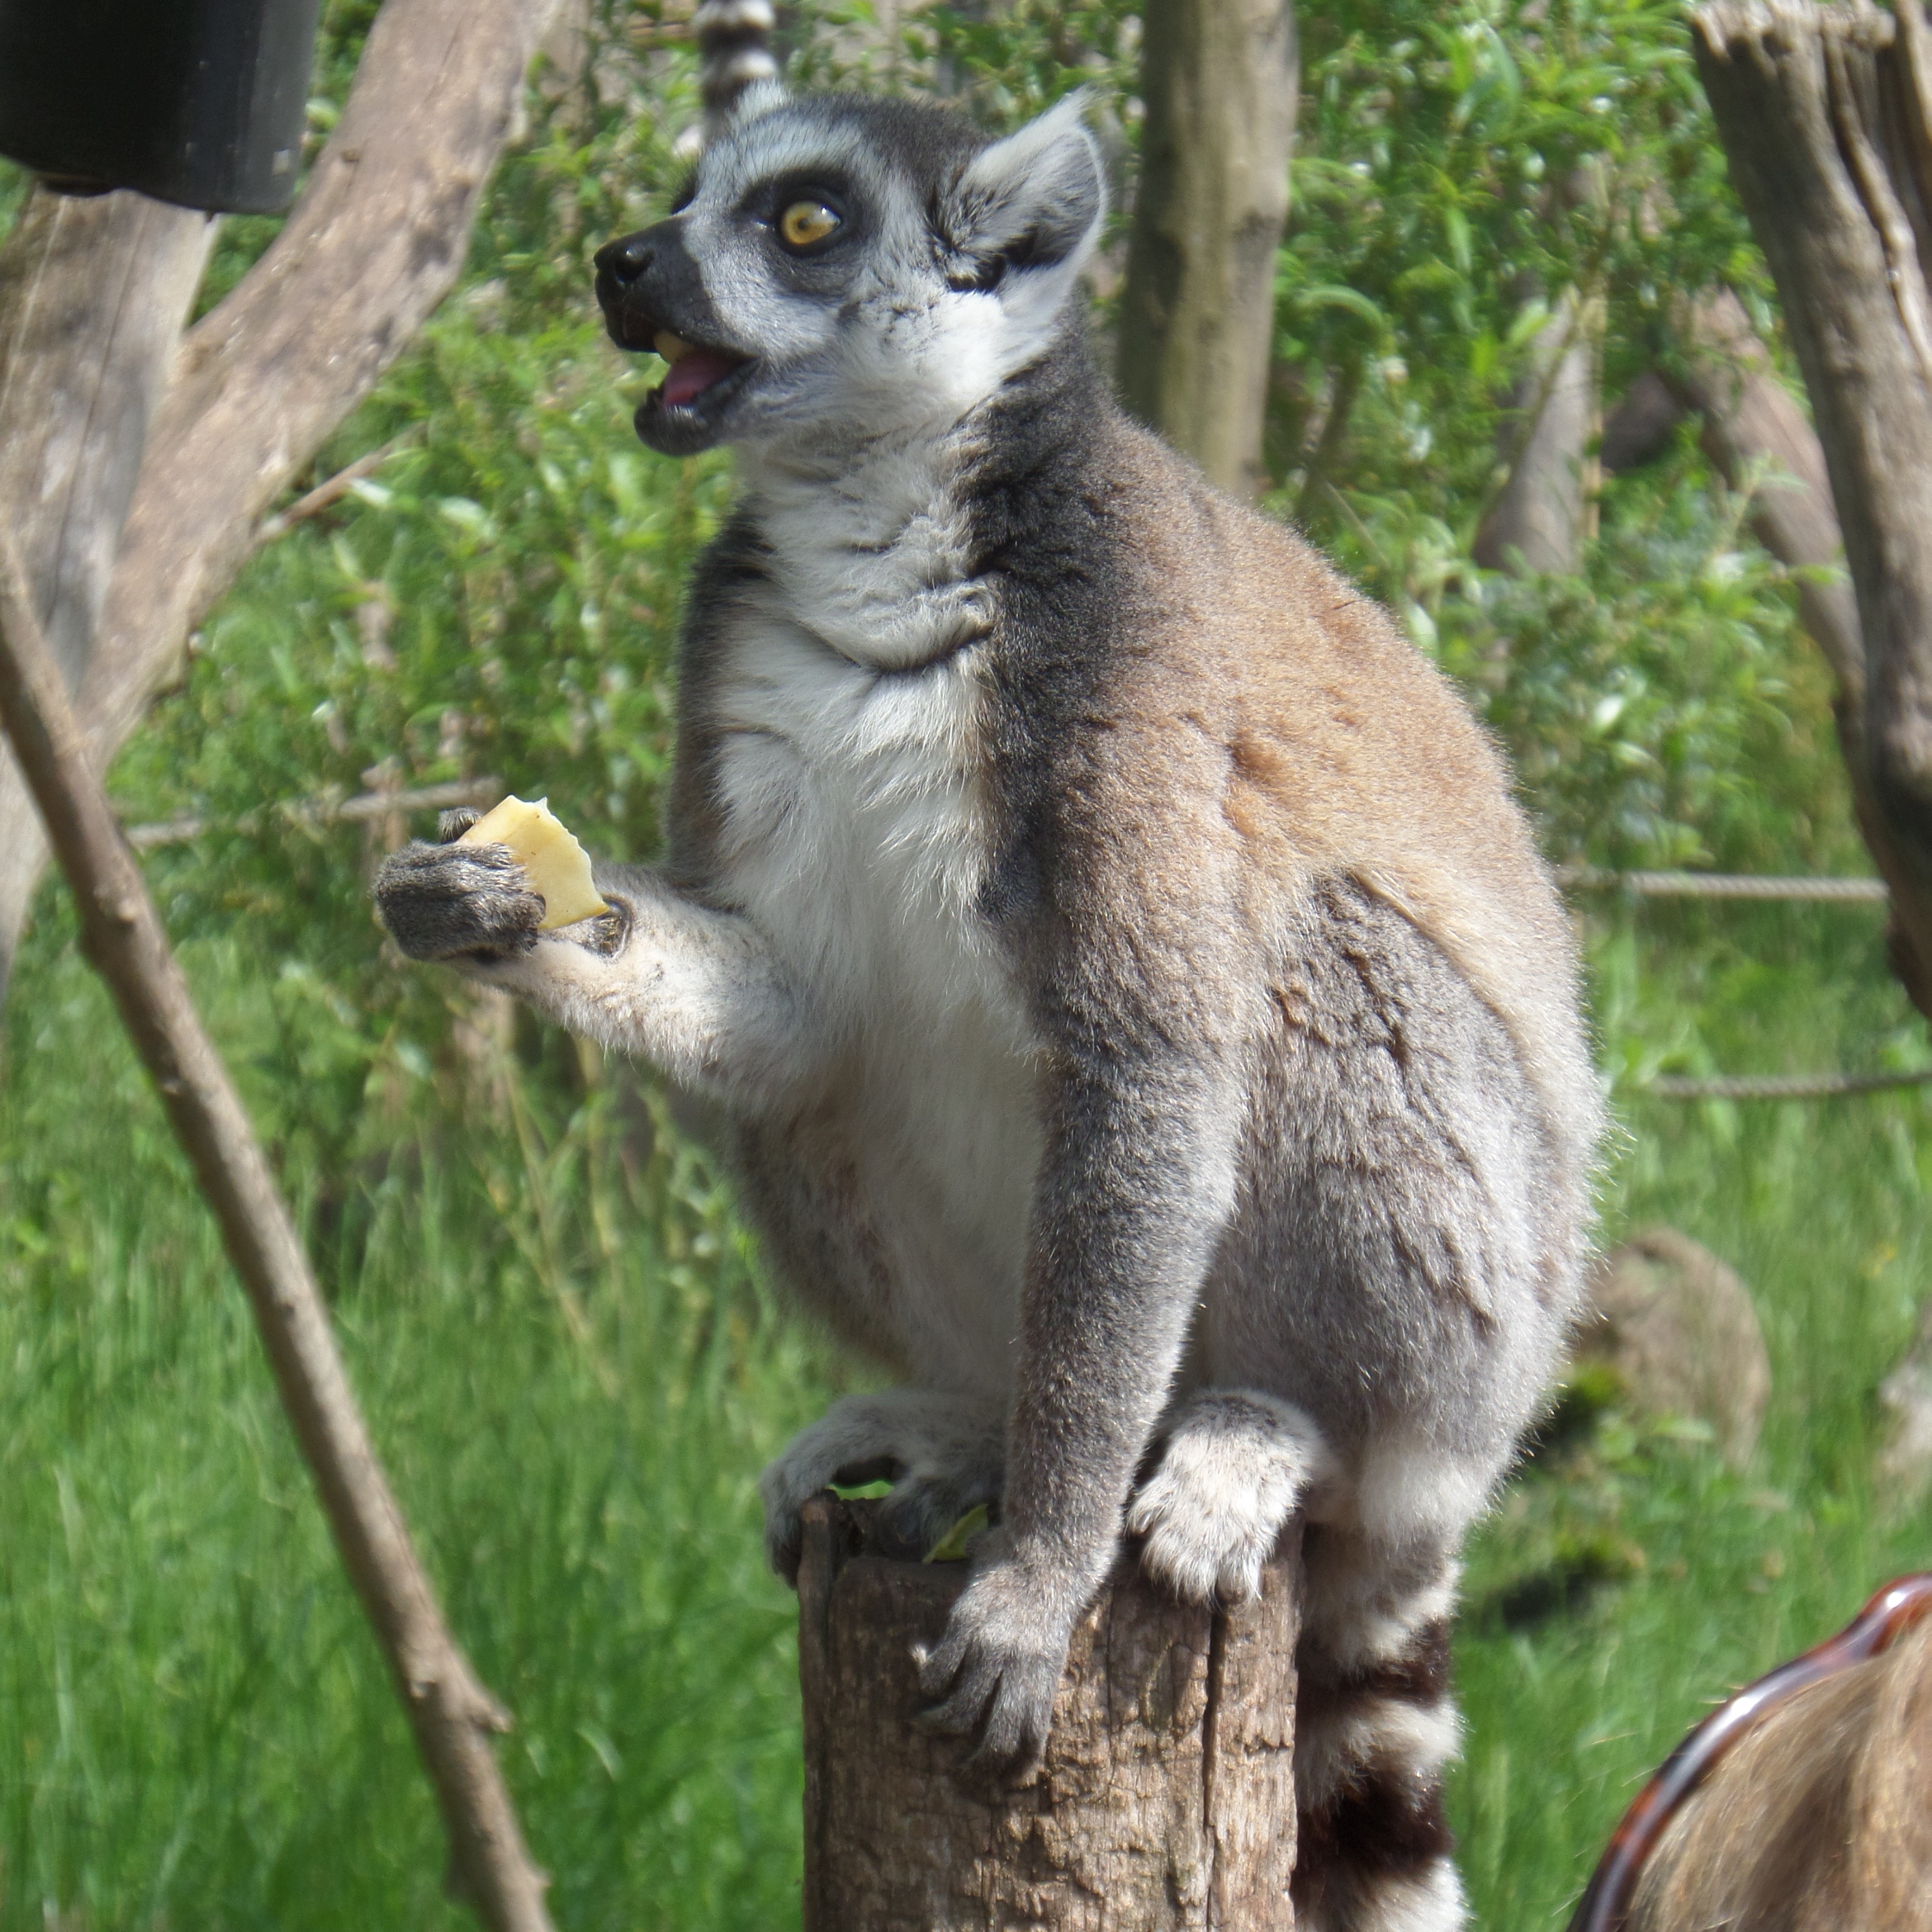
wildlife, zoo, mammal, fauna, primate, wallaby, meals, vertebrate, lemur, marsupial, perched